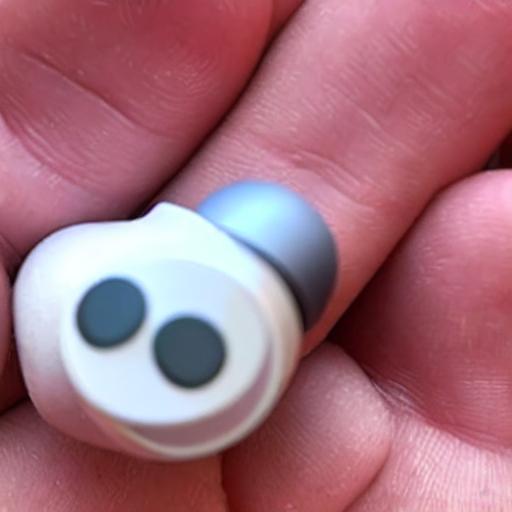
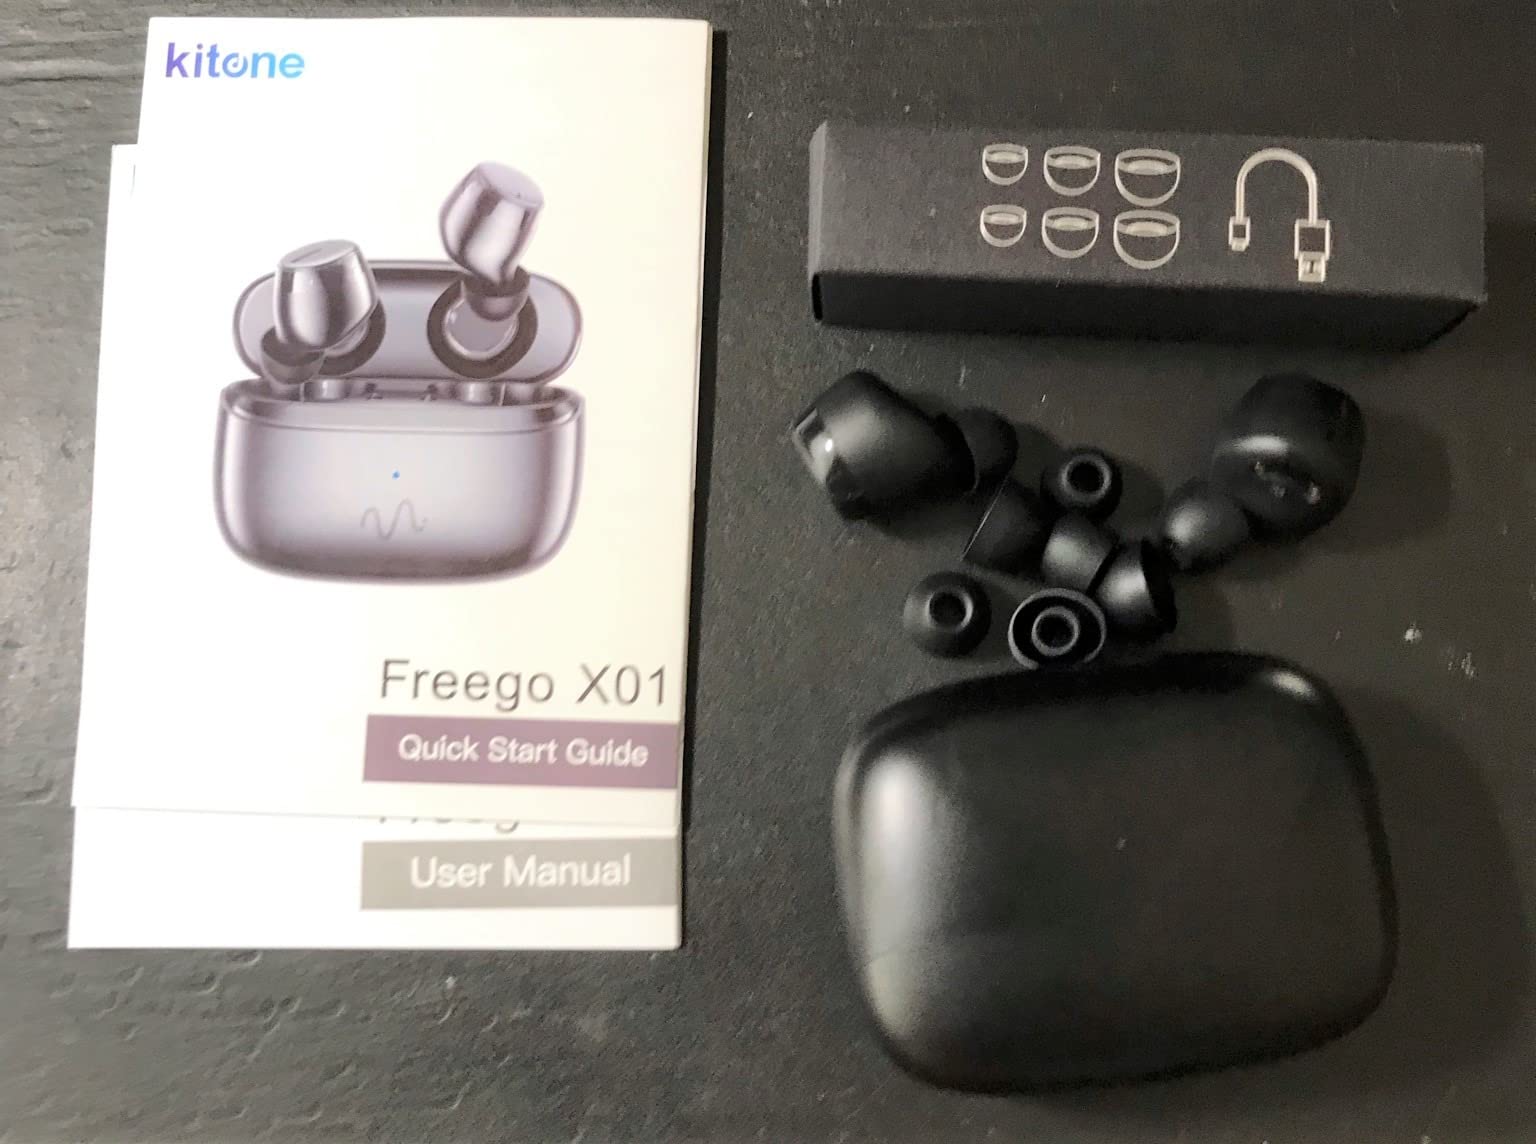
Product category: earbuds
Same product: no